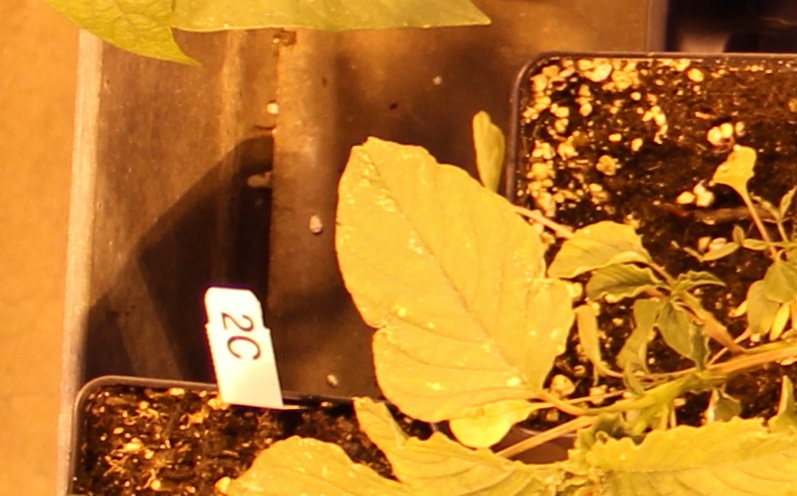
Label: Palmer Amaranth